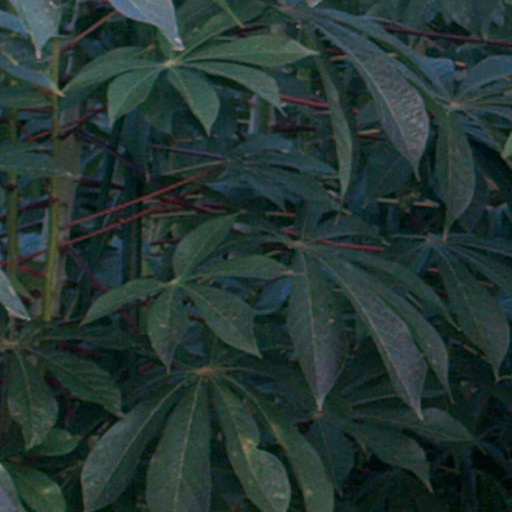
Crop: cassava